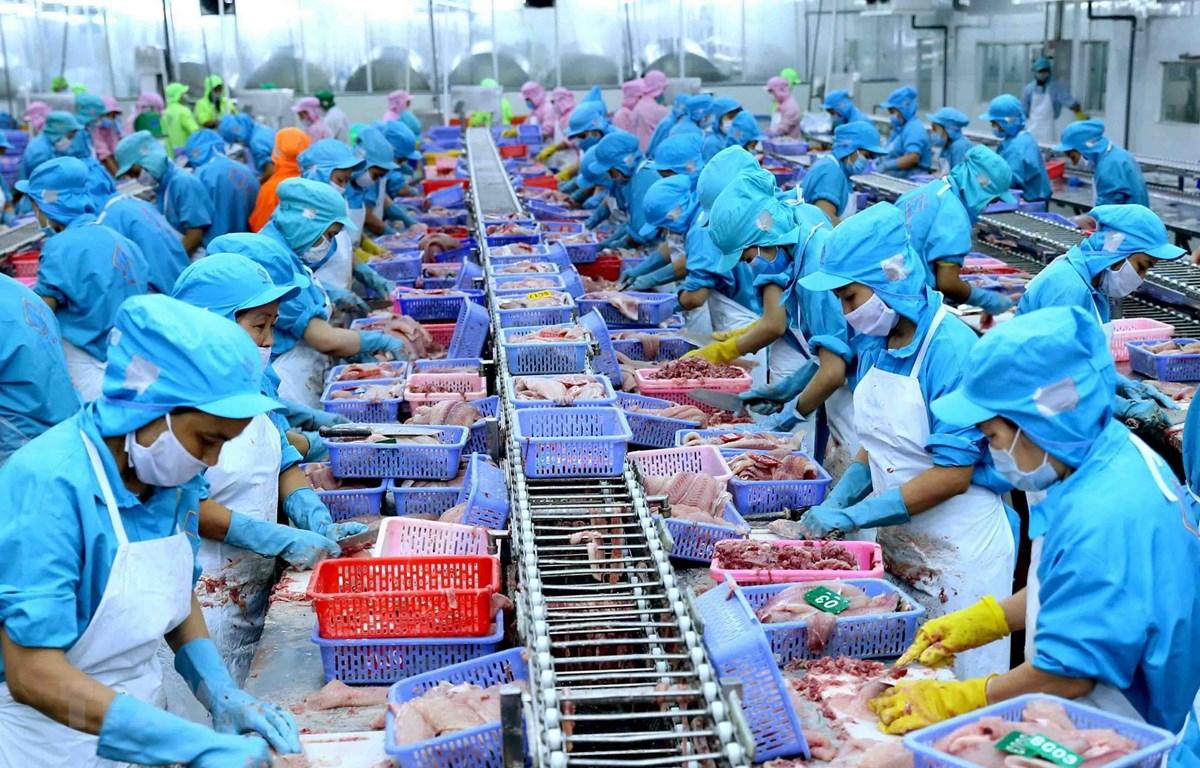
các công nhân đang làm việc ở trong xưởng chế biến thức ăn